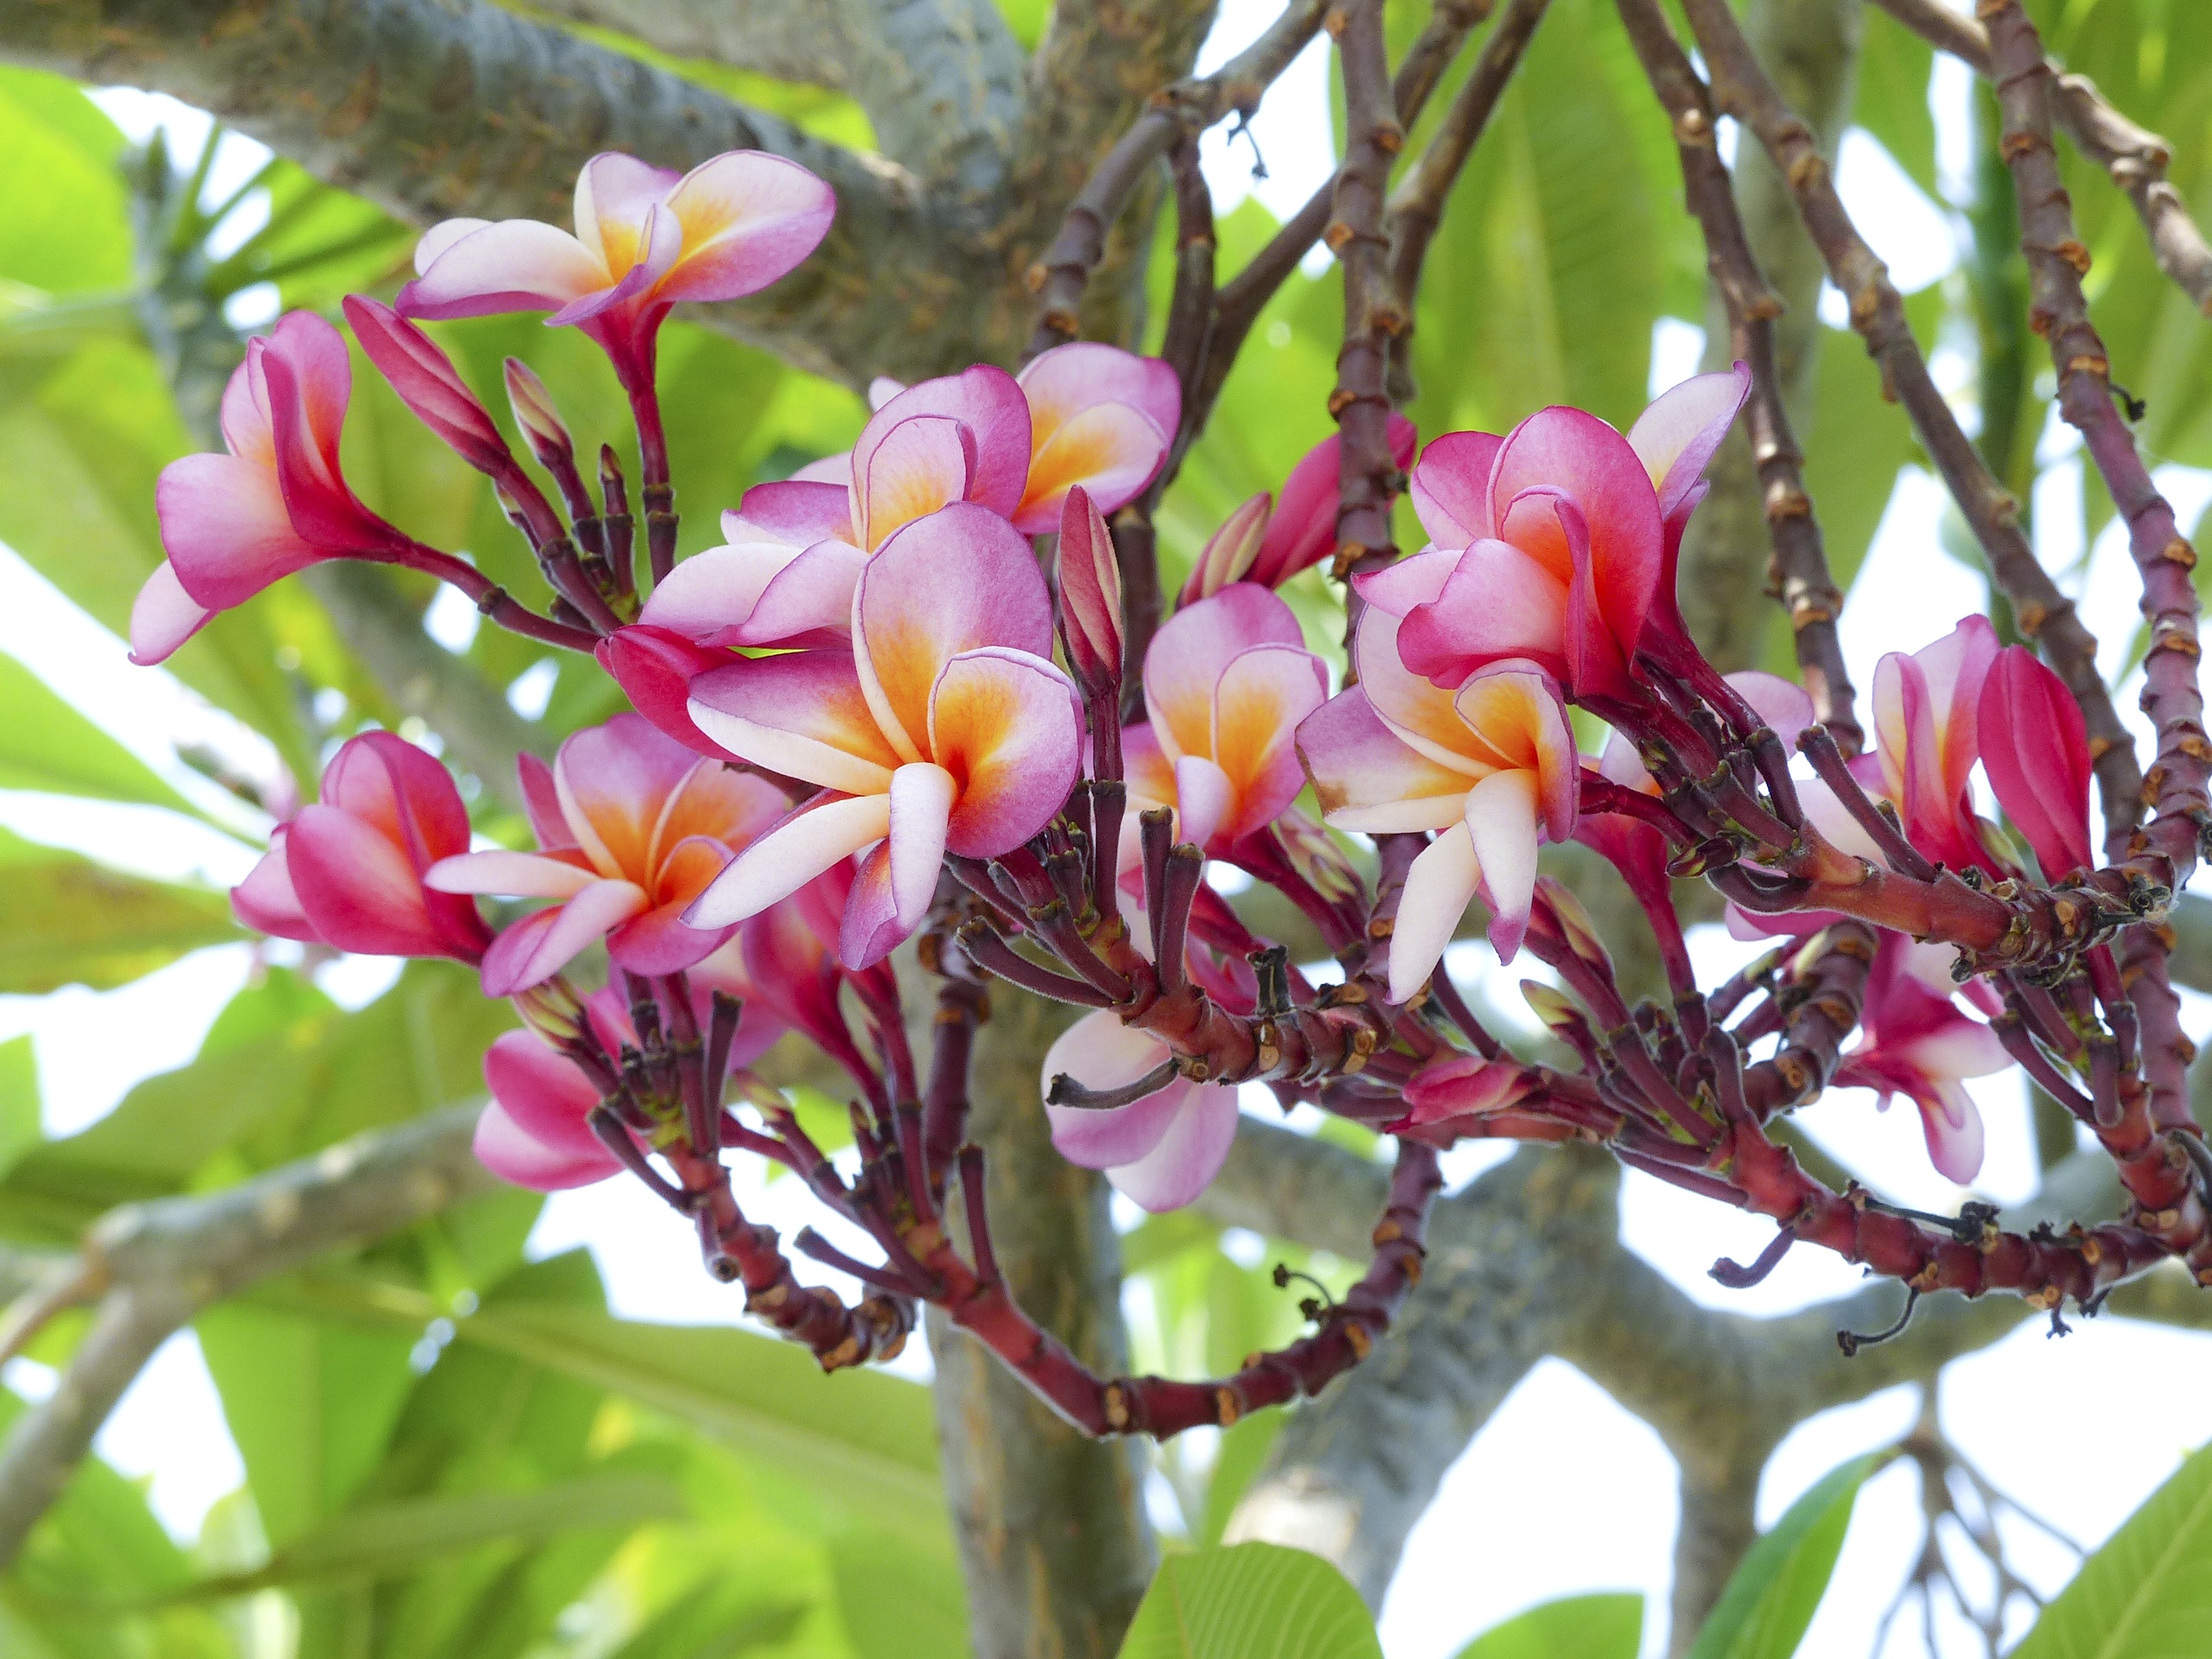
branch, blossom, plant, white, leaf, flower, travel, floral, bouquet, produce, tropical, color, natural, botany, blooming, garden, pink, flora, season, freshness, wildflower, shrub, flowering plant, land plant, talungeiei